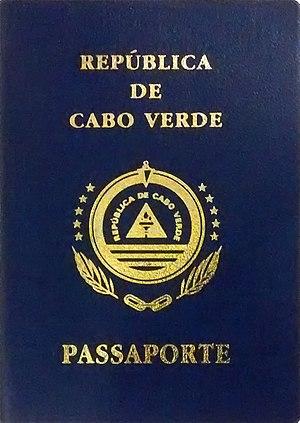
Le passeport cap-verdien est un document de voyage international délivré aux ressortissants cap-verdiens, et qui peut aussi servir de preuve de la citoyenneté cap-verdienne.